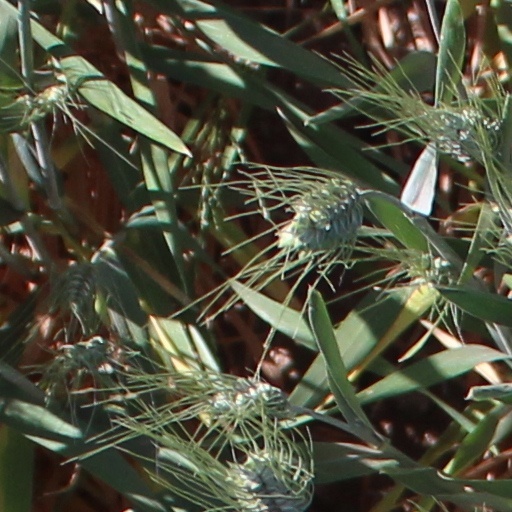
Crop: wheat